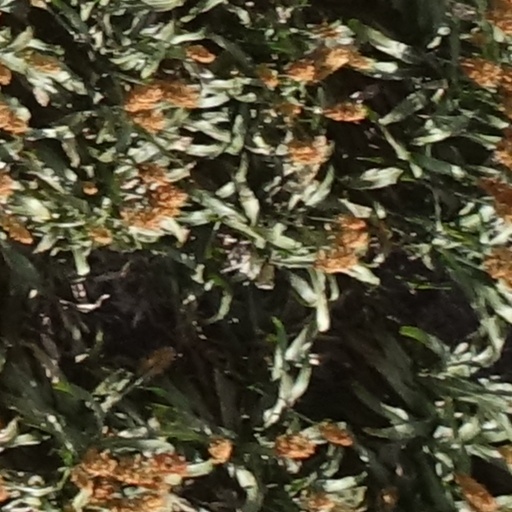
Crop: sorghum